Teal Wicks

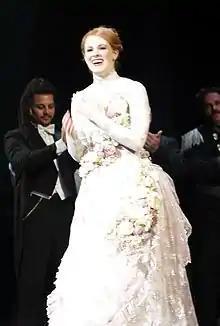
Teal Wicks as Emma Carew

Wicks starred as Emma Carew, Dr. Jekyll's fiancée, in the Broadway revival of "Jekyll & Hyde" alongside Tony-nominee and former "American Idol" contestant Constantine Maroulis in the title role, and R&B superstar Deborah Cox as Lucy Harris. The new production began previews on Broadway at the Marquis Theatre on April 5, 2013, and officially opened on April 18, 2013. It closed on May 12, 2013. ahead of its scheduled 13-week run. Prior to the Broadway opening, the show went on a 25-week national tour that began previews in La Mirada, California, on September 7, 2012.